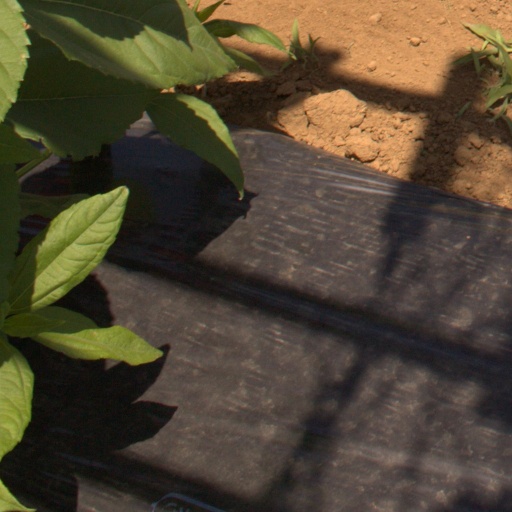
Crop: Jerusalem artichoke